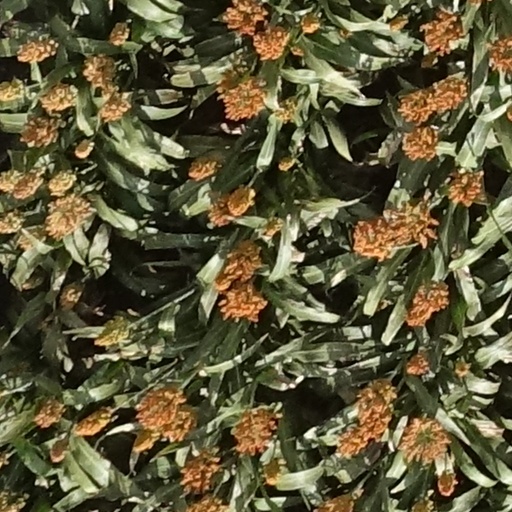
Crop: sorghum